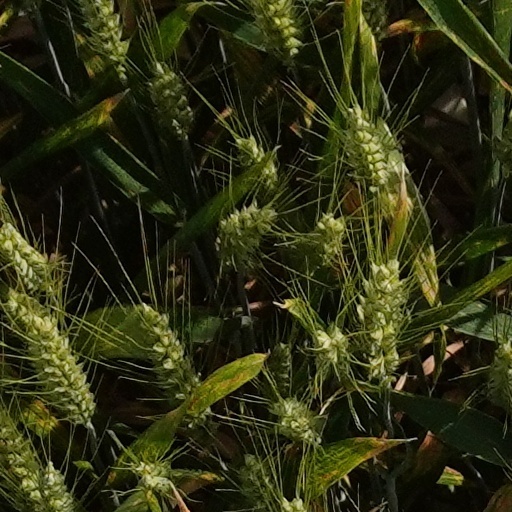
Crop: wheat